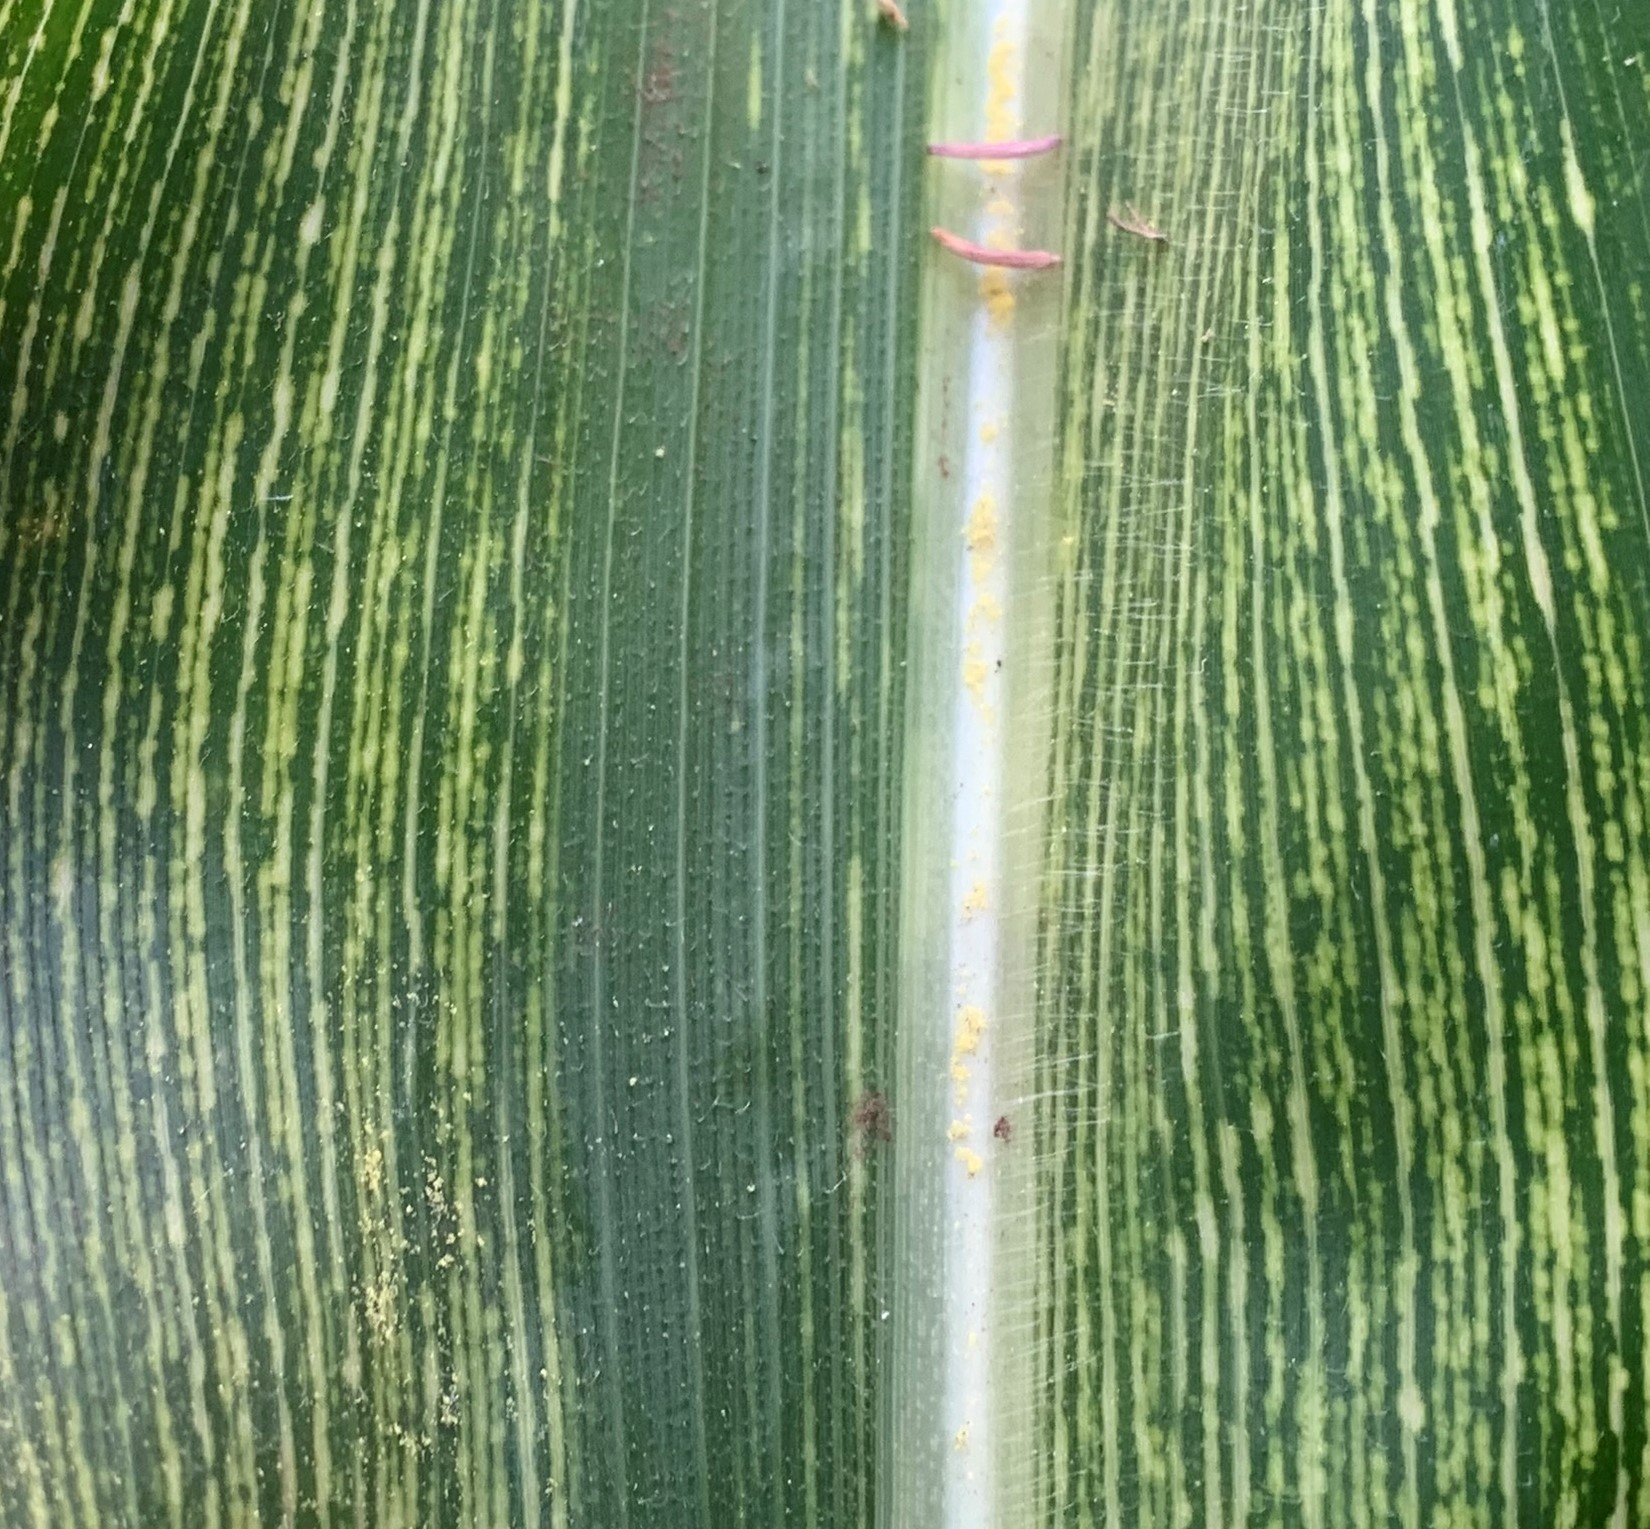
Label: MSV